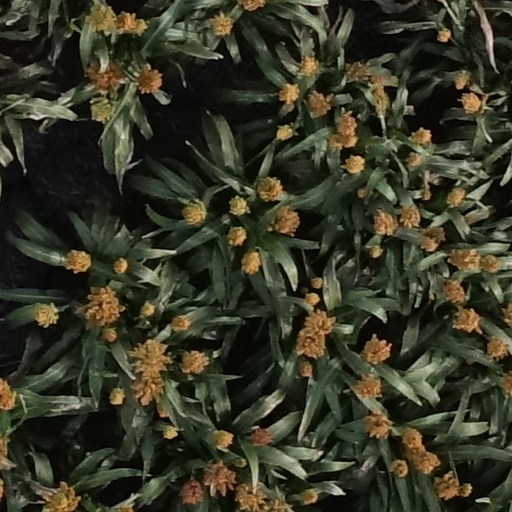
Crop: sorghum